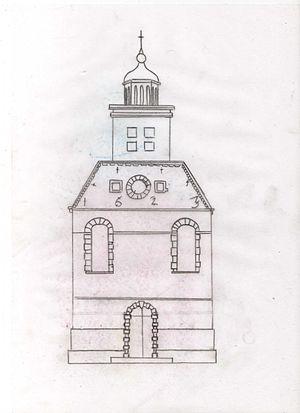
Dessin d'un aspect hypothétique de la façade primitive de la chapelle
L’église Notre-Dame de Foy, sise au centre du village de Foy-Notre-Dame, à six kilomètres à l’est de la ville de Dinant en Belgique, est un sanctuaire marial datant du XVIIᵉ siècle. Construite en 1623, l’église est de style baroque mosan. Elle possède un remarquable plafond de 145 caissons avec peintures sur bois de chêne des mystères mariaux, des saints et docteurs de l’Église. L’église, reconnue par la Commission royale des monuments et des sites depuis 1898, est classée au patrimoine immobilier classé de la Région wallonne.